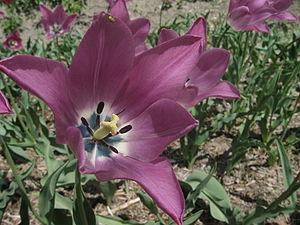
Une Tulipe de Guillestre (Tulipa gesneriana, syn. T. platystigma) dans la ville de Guillestre (Hautes-Alpes, France).
La tulipe de Guillestre ou tulipe à stigmates aplatis est une espèce de plante vivace bulbeuse de la famille des Liliaceae et du genre Tulipa. Elle fait partie des 14 espèces de tulipes sauvage de France. C'est une espèce endémique de la Haute-Durance et quasi-éteinte. Elle doit son nom à la ville de Guillestre dans les Hautes-Alpes.